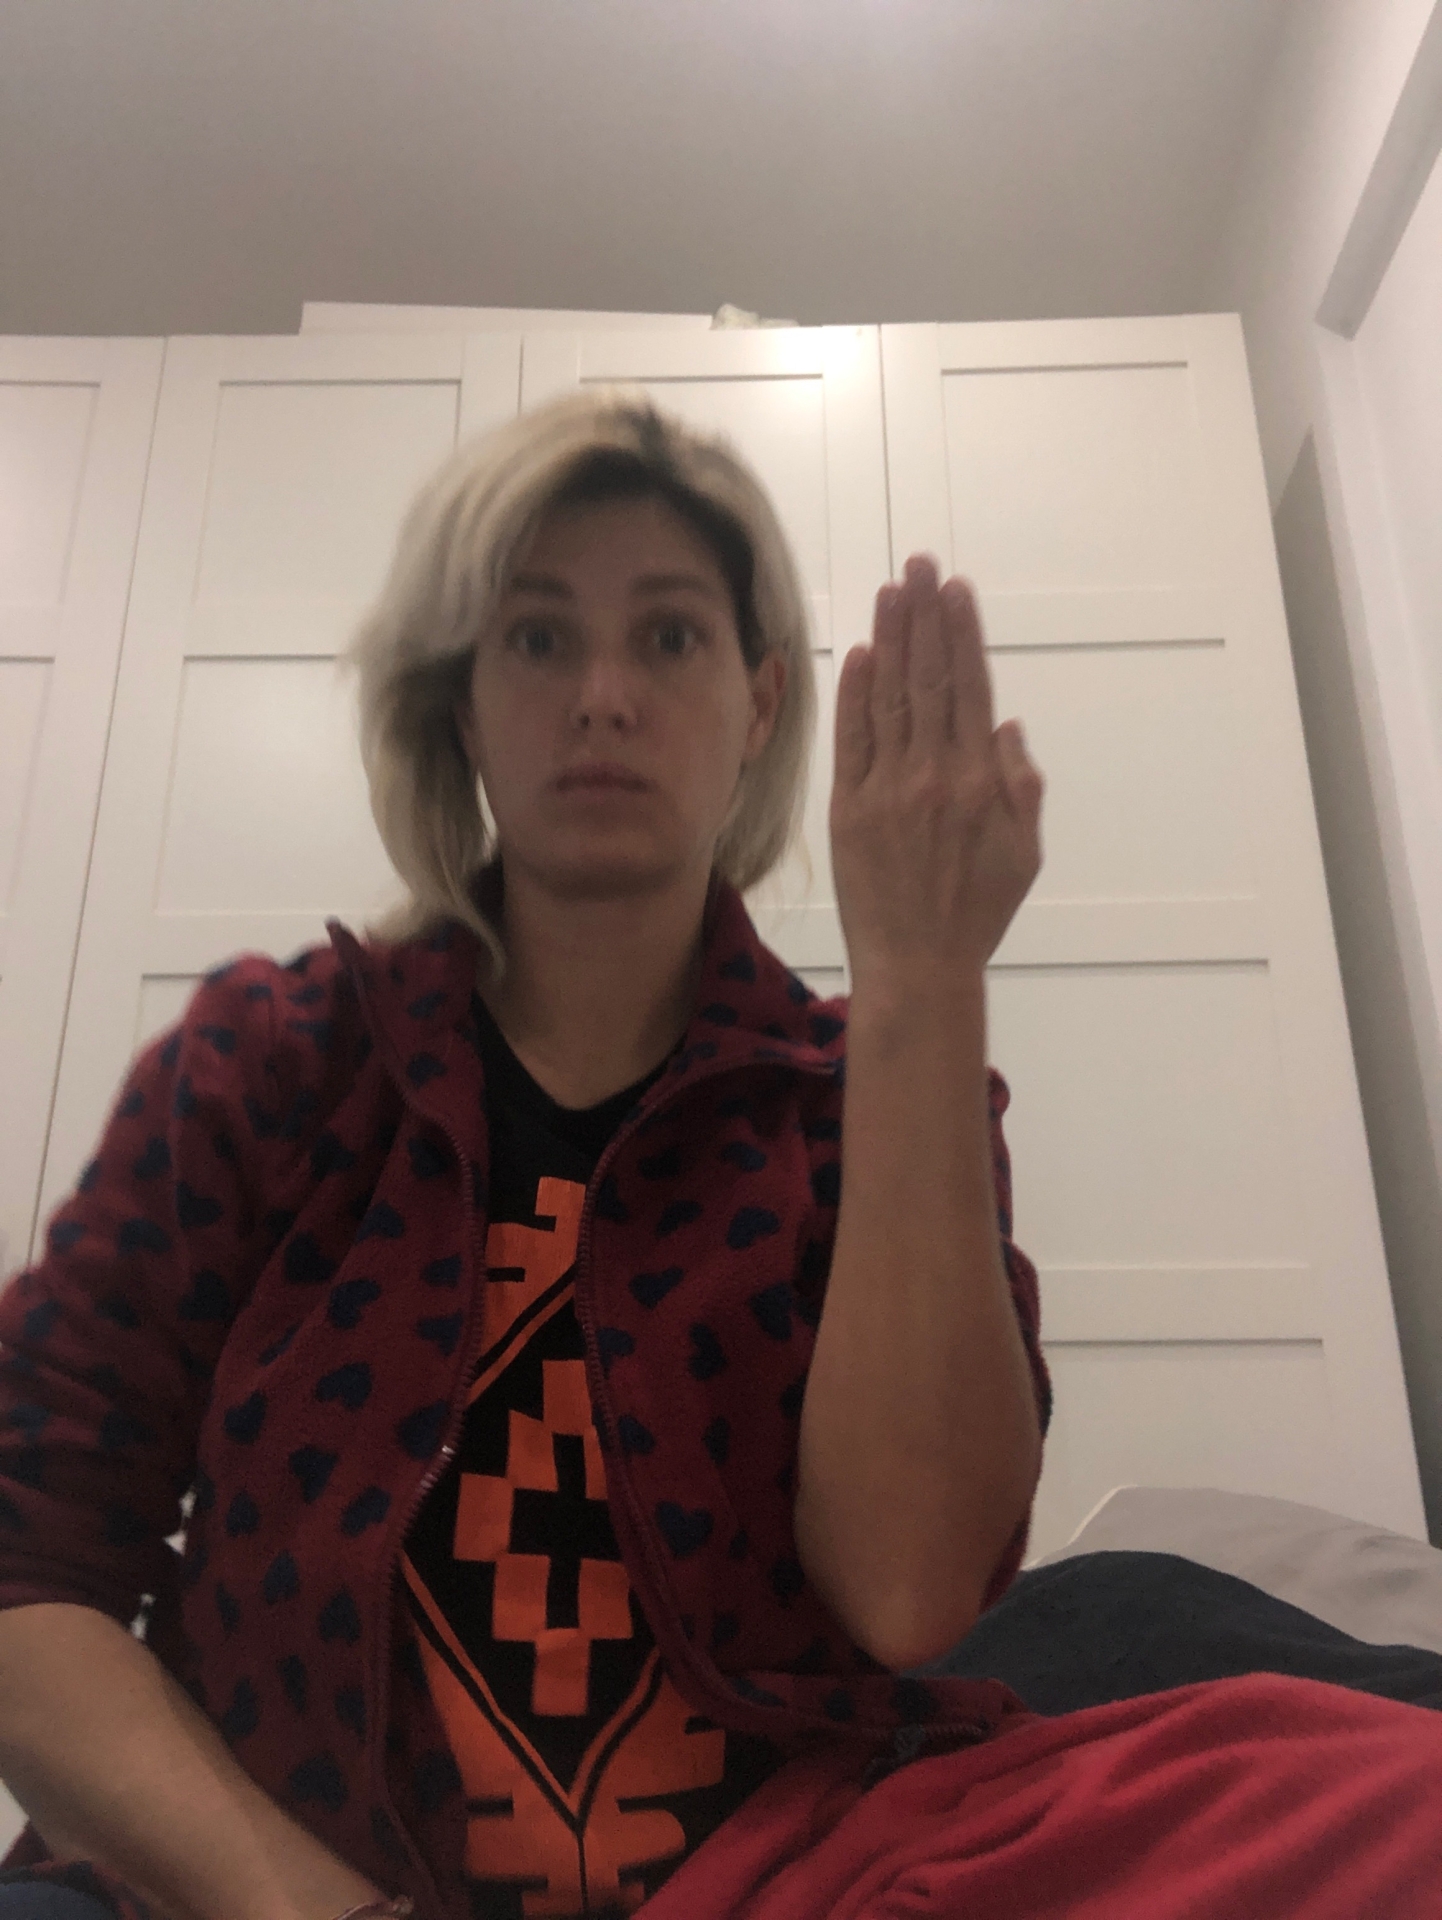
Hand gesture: stop_inverted